The Twilight Zone (1959 TV series)

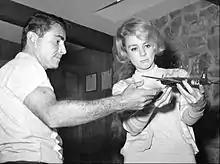
Serling models an airplane with actress Inger Stevens, who appeared in "The Hitch-Hiker" and "The Lateness of the Hour."

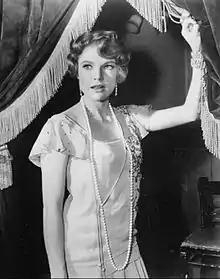
Pippa Scott in "The Trouble With Templeton"

The second season premiered on September 30, 1960, with ""King Nine" Will Not Return," Serling's fresh take on the pilot episode "Where Is Everybody?" The familiarity of this first story stood in stark contrast to the novelty of the show's new packaging: Bernard Herrmann's stately original theme was replaced by Marius Constant's more jarring and dissonant (and now more-familiar) guitar-and-bongo theme. The closing eye was replaced by a more surreal introduction inspired by the new images in Serling's narration (such as "That's the signpost up ahead"), and Serling himself stepped in front of the cameras to present his opening narration, rather than being only a voice-over narrator (as in the first season). The openings of the first three episodes of the season retained the eye opening's narration.